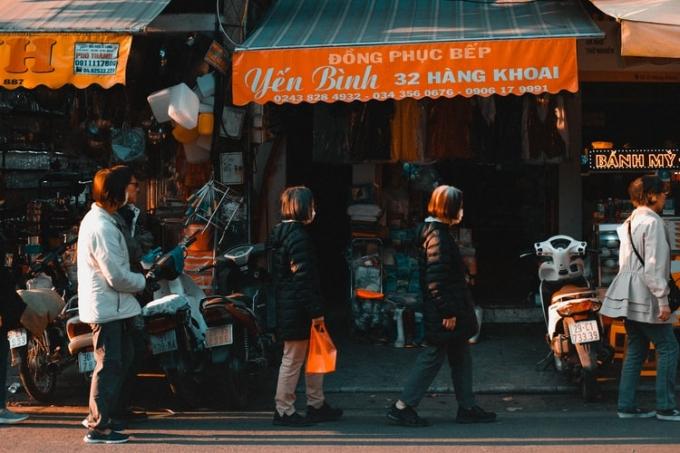
có một người phụ nữ mặc áo đen đang cầm theo một cái túi màu cam